Sculptures by Ligier Richier

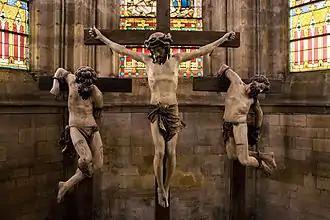
Christ and the two robbers being crucified in St Ėtienne's church in Bar-le-Duc. Photograph courtesy of Clément Guillaume

Saint Ėtienne's church was the former Collegiate Church of St Pierre. The church has stained-glass by Maréchal de Metz and Champigneulle. In France of course St Ėtienne equates to St Stephen